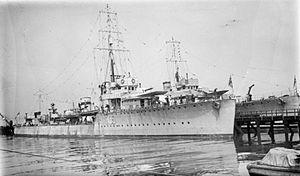
La classe V et W est un amalgame de six classes différentes construites pour la Royal Navy dans le cadre du programme d’urgence de la guerre pendant la Première Guerre mondiale. Commandées à 107 exemplaires, seulement 67 seront mis en service, la capitulation allemande entraînant l’annulation de la construction de quarante unités.